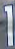
Number: 1